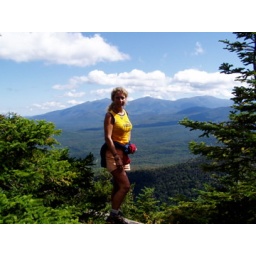
Hiking in the white mountains with Roeland